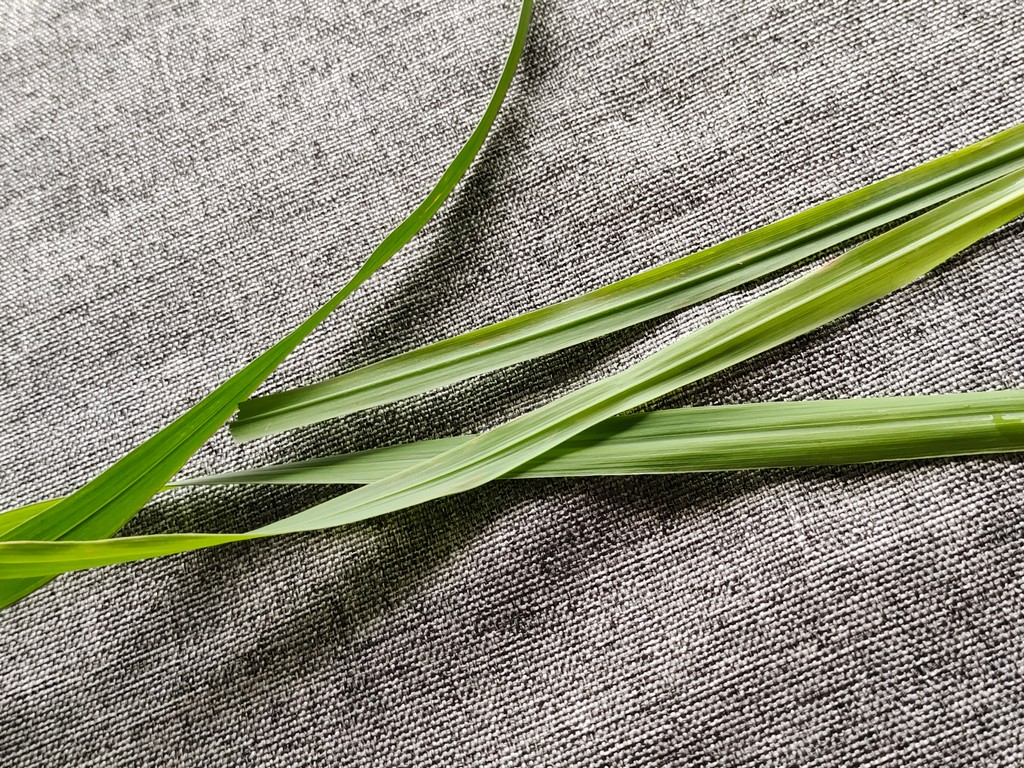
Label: Healthy